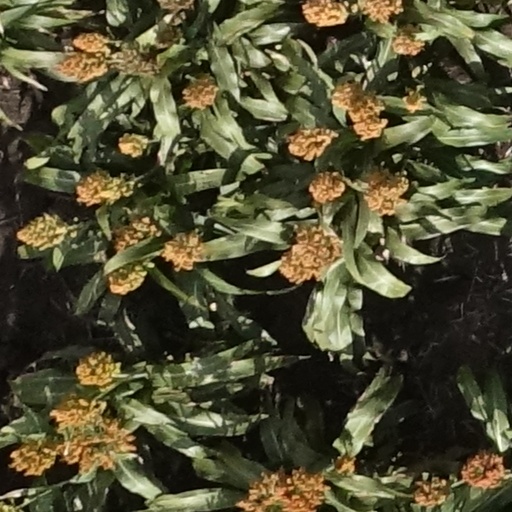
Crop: sorghum